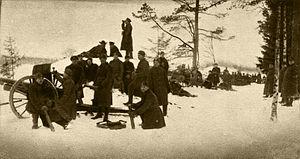
L’histoire de l’Estonie, pays situé sur la rive sud-est de la mer Baltique qui a accédé à l’indépendance en 1918, débute au IXᵉ millénaire av. J.‑C., lorsque les premières populations nomades pénètrent sur son territoire libéré par la dernière glaciation. Selon la théorie la plus répandue, le peuple finno-ougrien, dont descend la majeure partie des Estoniens contemporains, arrive dans la région vers le IVᵉ millénaire av. J.‑C. en introduisant la céramique à peigne commune à plusieurs peuples rattachés à la même famille linguistique.